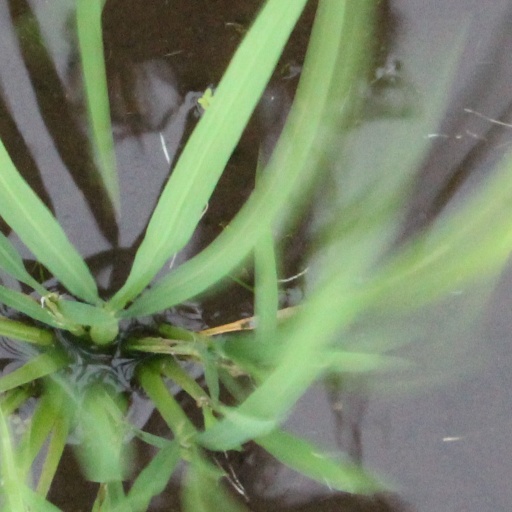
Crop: rice